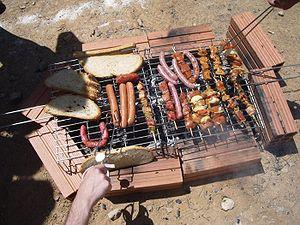
Un gril est, principalement, un instrument de cuisine. C'est une grille de métal faite de barres parallèles, parfois entrecroisées, qui sert à griller la nourriture, notamment les viandes ou le poisson. Le mot vient du vieux français grédil, greïl, dérivé du latin craticula, diminutif de cratis, treillis. Il existe des grils formés de deux grilles qui peuvent se refermer l'une sur l'autre grâce à des charnières, ce qui permet de maintenir la nourriture en place lorsqu'on retourne le gril.